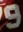
Number: 9